Albie Morkel

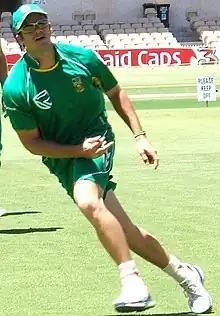
Morkel at fielding practice, Adelaide Oval, January 2009

His bowling was quite impressive in his first seasons in first class cricket, as he burst onto the scene with six for 36 for Easterns against Griqualand West, but in the 2004/05 season he was expected to take more of the bowling effort for the Titans, but took only 20 wickets at a bowling average of 40.65. However, that coincided with an improvement in his batting, as he made his first double century of his career, with 204 not out against Western Province Boland.